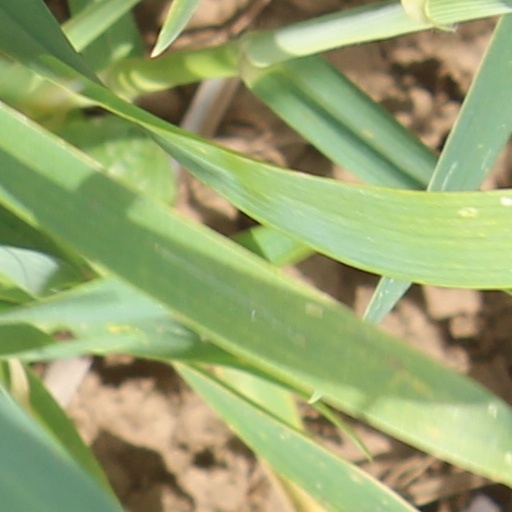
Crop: wheat